Dhalbhumgarh Airport

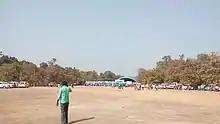
Airport site during the Groundbreaking Ceremony

The former airfield was built in 1942, during World War II, as an ancillary runway for other airfields in the vicinity that were being built around India's eastern frontier as part of the war effort. It was one of the airfields used by allied forces to repel the advancing Japanese troops and to maintain transport links with China. As the Japanese forces came to control shipping in the South China Sea, seaborne supply routes to China were cut, and the difficult, route over the Himalayas, was increasingly used. The airfield was abandoned after the war. Currently, there are two Runways vis 01/19 with dimensions 1741 m x 45 m & 13/31 with dimensions 1771 m x45 m. The surface of runway is not suitable for operations. No other facility are available at the airport.